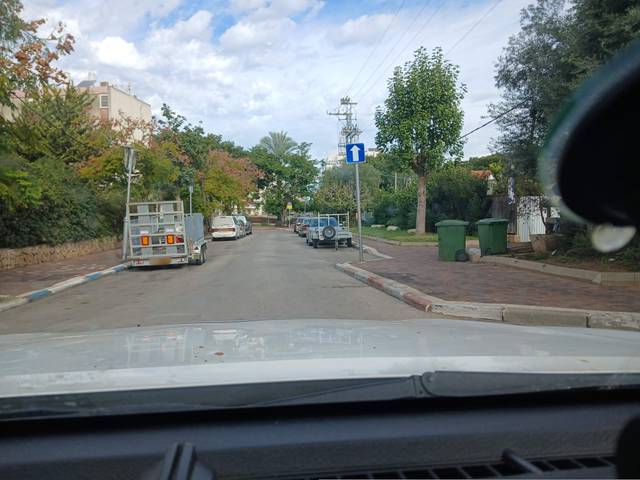
Region: Israel
Coordinates: 32.192, 34.872